Loyal Edwin Knappen

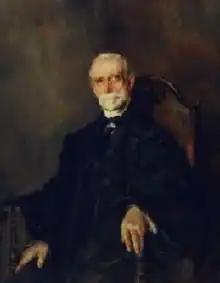
Judicial portrait of Knappen, 1934, by Mathias J. Alten.

Knappen was nominated by President Theodore Roosevelt on December 3, 1906, to a seat on the United States District Court for the Western District of Michigan vacated by the death of Judge George P. Wanty, who had founded the law firm of which Knappen was a partner. He was confirmed by the United States Senate on December 10, 1906, and received his commission the same day. His service terminated on February 8, 1910, due to his elevation to the Sixth Circuit.